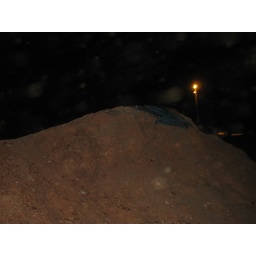
Foolish was the man who built his house upon the sand